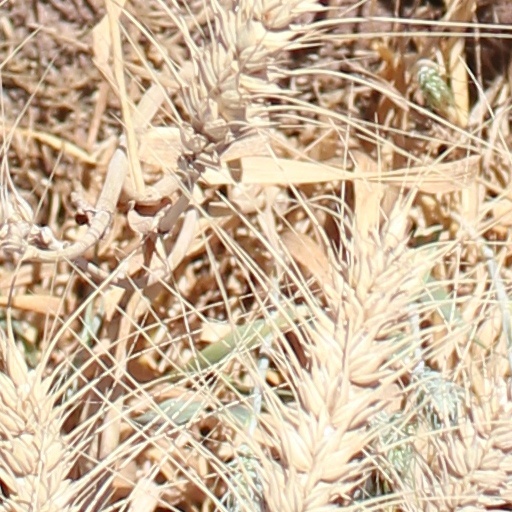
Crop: wheat